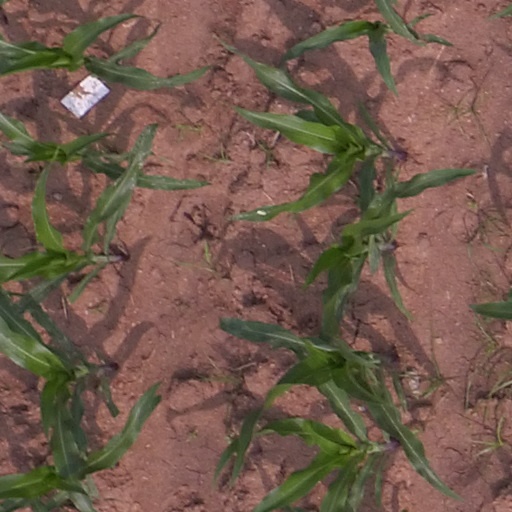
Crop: maize; corn